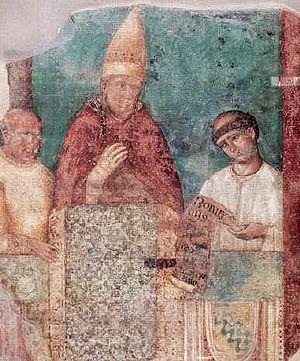
Matteo Rubeo Orsini est un cardinal italien, né vers 1230 à Rome, capitale des États pontificaux, et décédé le 4 septembre 1305 à Pérouse.
Le chapitre de Saint-Jean de Lyon, nommé aussi chapitre cathédral de Lyon est une institution ecclésiastique de la ville de Lyon chargée d'entretenir spirituellement la cathédrale de Lyon. Elle apparaît très tôt mais n'est clairement distinguée dans les sources qu'à partir du XIIᵉ siècle.
Cette page est une liste des œuvres de Giotto, plus précisément Giotto di Bondone ou Ambrogiotto di Bondone, peintre, un sculpteur et architecte italien du Trecento, dont les œuvres sont à l'origine du renouveau de la peinture occidentale. C'est l'influence de sa peinture qui va provoquer le vaste mouvement de la Renaissance à partir du siècle suivant.